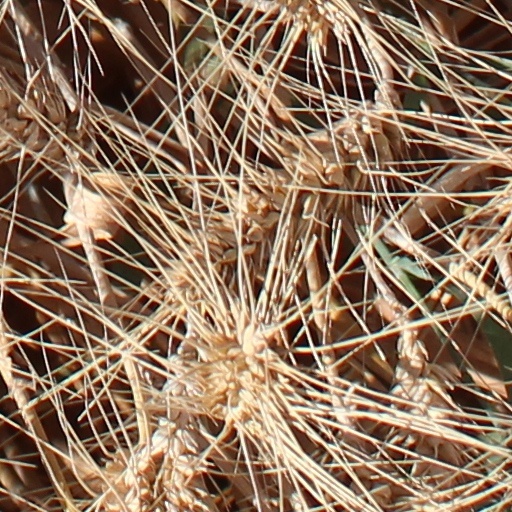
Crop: wheat